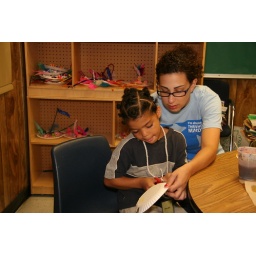
Students at Ireland Elementary School in Dallas paint paper plate masks at their Thriving Minds Summer Camps.